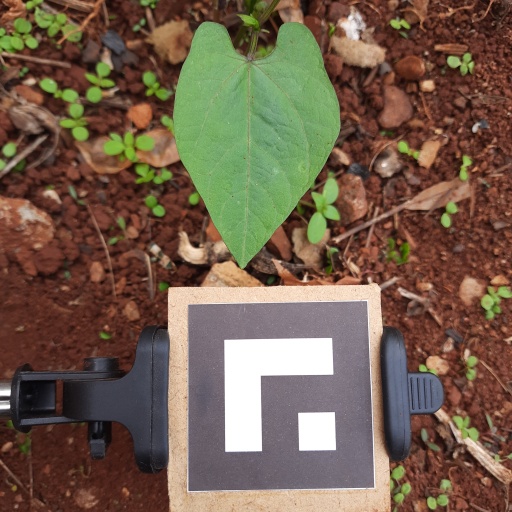
Observations: flat surface, no eating holes, under cloudy sky